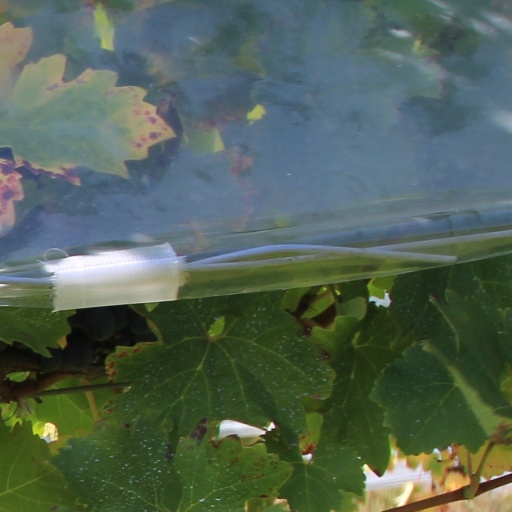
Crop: grape